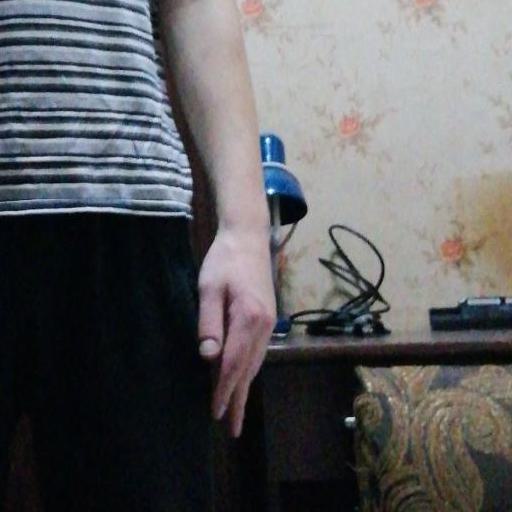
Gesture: no_gesture